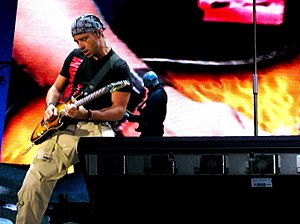
Eros Ramazzotti
Eros Luciano Walter Ramazzotti er en italiensk popsanger.